Braid station

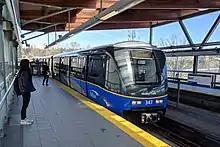
Platform level at Braid

Braid is an elevated station on the Expo Line of Metro Vancouver's SkyTrain rapid transit system. The station is located near the intersect of Braid Street and Brunette Avenue in the Brunette Creek neighbourhood of New Westminster, British Columbia, Canada. Positioned near the Coquitlam border, the station is a major transfer point for bus routes serving the Tri-City area.